Sint Eustatius

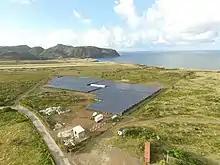
The solar park on Sint Eustatius in 2016

Statia Utility Company N.V. provides electricity to the island, as well as drinking water per truck and on part of the island by a water network. The electricity supply is rapidly being made green. Until 2016 all electricity was produced by diesel generators. In March 2016 the first phase of the solar park with 1.89 MWp capacity became operational, covering 23% of entire electricity demand. In November 2017 another 2.15 MWp was added, totaling 14,345 solar panels, with 4.1 MW capacity and a yearly production of 6.4 GWh. The solar park includes lithium-ion batteries of 5.9 MWh size. These provide power for grid stability, as well as energy shifting. On a sunny day the diesel generators are switched off from 9 a.m. to 8 pm. This is made possible by grid-forming inverters produced by SMA. This is one of the first such solar parks in the world and provides 40% to 50% of the island's electricity.